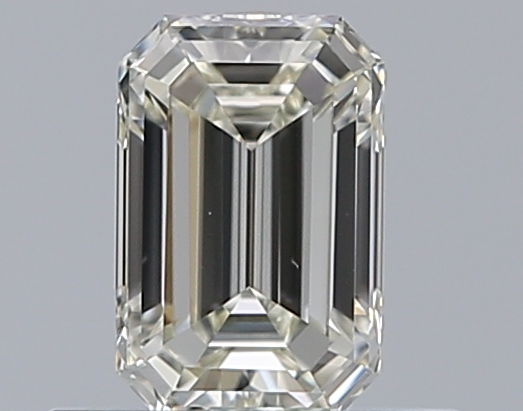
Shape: emerald
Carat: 0.5
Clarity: VS1
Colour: K
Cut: EX
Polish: EX
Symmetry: VG
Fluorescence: N
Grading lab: GIA
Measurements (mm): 5.74 x 3.76 x 2.49